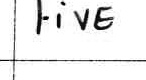
Label: five